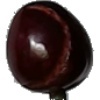
Label: cherry